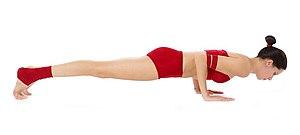
Liste des postures les plus communes du Haṭhayoga.